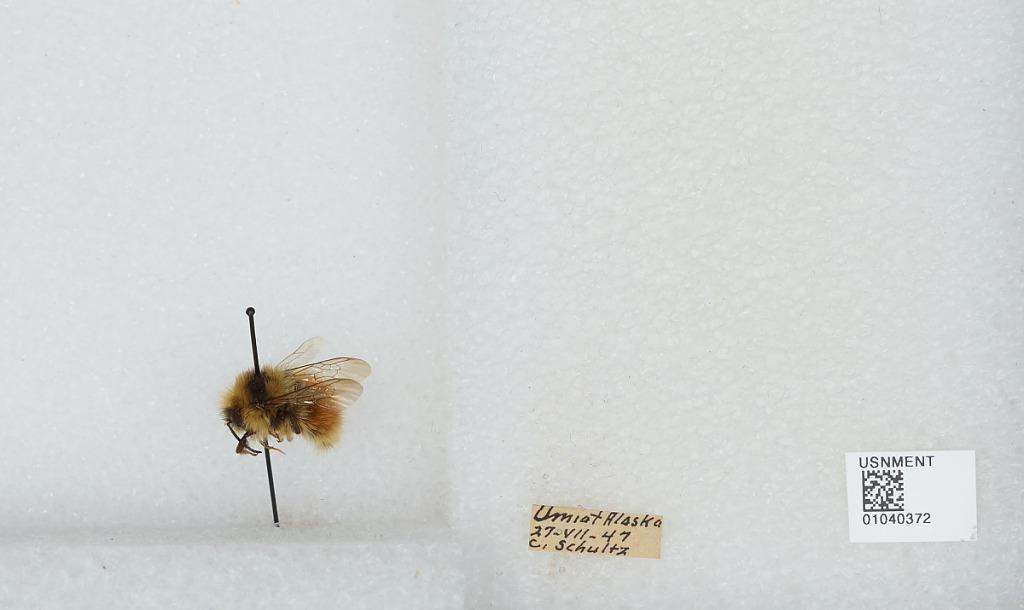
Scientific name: Bombus (Pyrobombus) sylvicola Kirby
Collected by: C. Schultz
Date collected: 1947-7-27
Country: United States
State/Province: Alaska
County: North Slope
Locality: Umiat
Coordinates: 69.3669, -152.144